Edward R. Ayrton

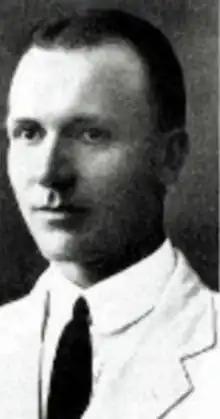
Edward Russell Ayrton

Ayrton was the son of William Scrope Ayrton (1849-1904), a British consular official in China, and his wife Ellen Louisa McClatchie, and was born in Wuhu, China, on 17 December 1882 (coincidentally, the same year as the formation of the Egypt Exploration Fund). His younger sister was the suffragist Phyllis Ayrton (1884-1975).